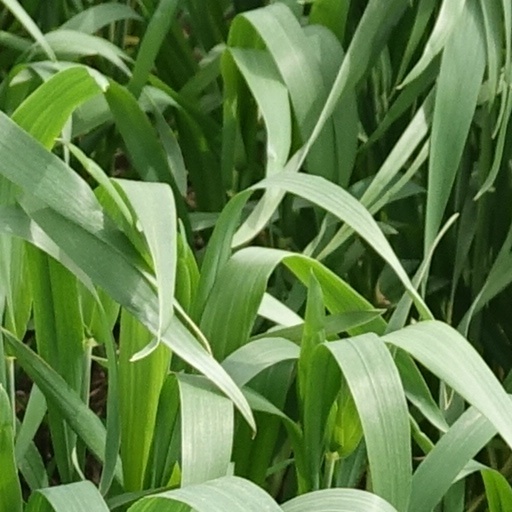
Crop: wheat